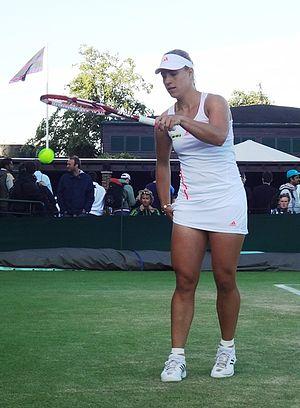
Le Masters de tennis féminin est un tournoi de tennis professionnel féminin. L'édition 2012, classée en catégorie Masters, se dispute à Istanbul du 23 au 28 octobre 2012.